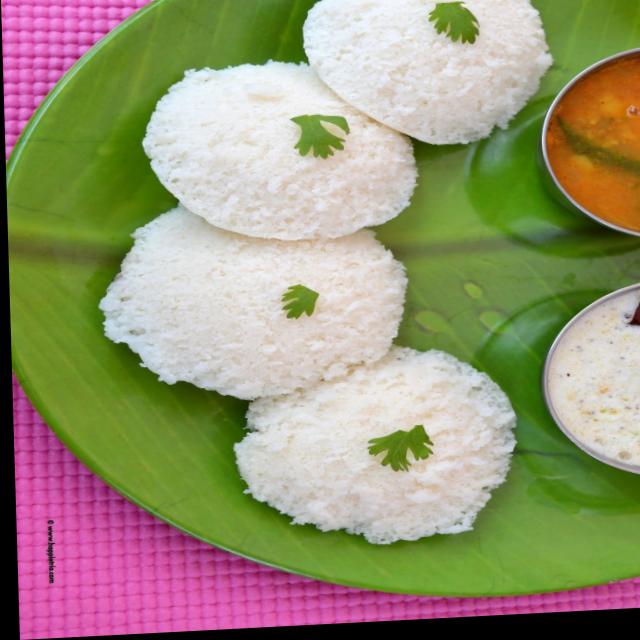
Dish: idli